Omar al-Mukhtar

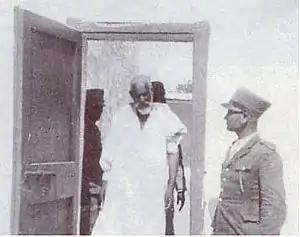
Omar Mukhtar entering the court room.

Mukhtar's struggle of nearly twenty years came to an end on 11 September 1931, when he was wounded in battle near Slonta, and then captured by Libyan Savaris of the Italian Army. On 16 September 1931, on the orders of the Italian court and with Italian hopes that Libyan resistance would die with him, Mukhtar was hanged before his followers in Soluch concentration camp at the age of 73.